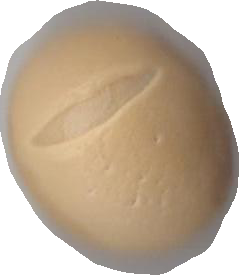
Variety: Dega